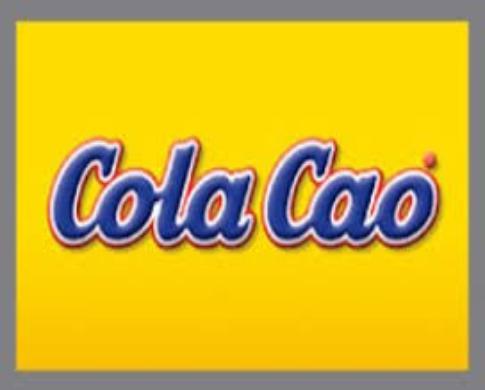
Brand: Cola Cao
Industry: Food